Magelang Regency

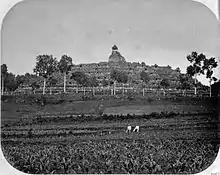
Borobudur temple in Magelang around 1866.

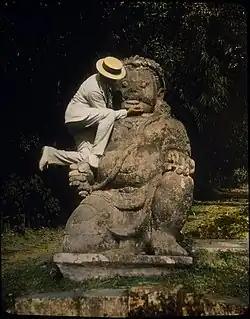
An 1895 hand-tinted lantern slide of a guardian statue at Borobudur (Photograph by William Henry Jackson). This dvarapala statue once found on Dagi Hill.

Magelang Regency is located on a plateau, which is shaped like a basin, surrounded by mountains, such as Mount Merbabu, Mount Merapi and the Menoreh mountain range with the Suroloyo Peak. Many water sources originate from the mountains. Progo River and Elo River passes through the regency. Most of the area in the regency is either hilly or steep, with little flat area.